Santa Maria del Popolo

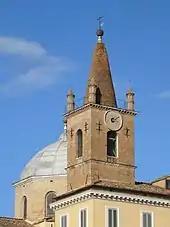
The northern style bell tower and the octagonal dome

The main door is more monumental that the others. Its pointed pediment is filled with a sculpture of the "Madonna and the Child" set in a scallop shell. The rim of the niche is decorated with cherubs among six-pointed stars and whiffs of clouds. The frieze has a fine carved decoration of artificial foliage, pecking birds and three putti who are holding torches and oak branches in their hands and carrying bowls of fruit on their heads. The coat-of-arms of Pope Sixtus IV on the lintel is encircled by oak branches. The carvings around the door are the only significant sculptural decorations on the façade and as a whole they summarize the iconographic program of the Sistine rebuilding. The central motif is the Madonna del Popolo surrounded by the symbols of heavenly light and paradisiacal abundance, intertwined with the emblem of the Della Rovere dynasty, and set in a perfectly classical frame.